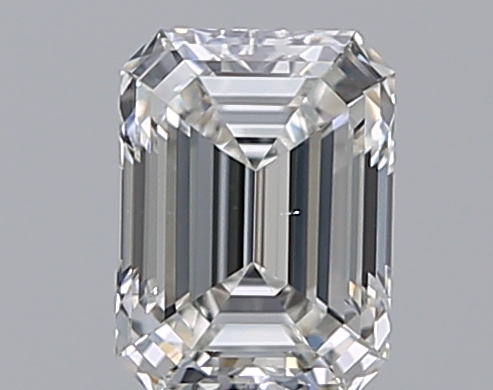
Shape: emerald
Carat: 1
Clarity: VS1
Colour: G
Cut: EX
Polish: EX
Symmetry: EX
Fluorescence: N
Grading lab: GIA
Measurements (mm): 6.58 x 4.87 x 3.34